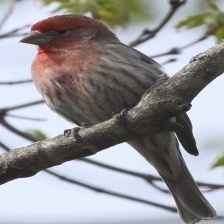
Species: PURPLE FINCH
Scientific name: HAEMORHOUS PURPUREUS
ImageNet parent category: house_finch